Youds

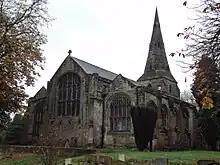
Bebington, St. Andrews

Currently little is known about the meaning or origin of this unusual and rare surname, it is not listed in any books of British surnames. Viking roots are a likely possibility as the Wirral peninsula was colonised by Norwegian Vikings from 902 AD onwards.